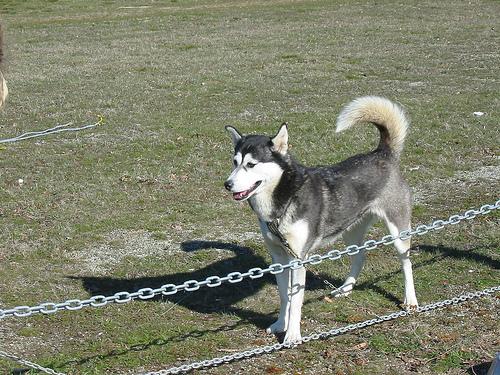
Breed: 232-n000083-Eskimo_dog